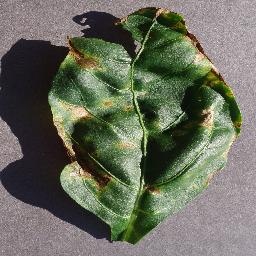
Label: Pepper,_bell___Bacterial_spot